King Arthur

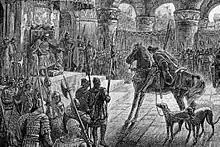

One of the most famous Welsh poetic references to Arthur comes in the collection of heroic death-songs known as "Y Gododdin" ("The Gododdin"), attributed to the 6th-century poet Aneirin. One stanza from the oldest surviving manuscript praises the bravery of a warrior who slew 300 enemies, but says that despite this, "he was no Arthur," i.e., his feats cannot compare to Arthur. "Y Gododdin" is known only from a 13th-century manuscript, so it is impossible to determine whether this passage is original or a later interpolation, but John Koch's view that the passage dates from a 7th-century or earlier version is regarded as unproven; 9th- or 10th-century dates are often proposed for it. Several poems attributed to Taliesin, a poet said to have lived in the 6th century, also refer to Arthur, although these all probably date from between the 8th and 12th centuries. They include "Kadeir Teyrnon" ("The Chair of the Prince"), which refers to "Arthur the Blessed"; "Preiddeu Annwn" ("The Spoils of Annwn"), which recounts an expedition of Arthur to the Otherworld; and "Marwnat vthyr pen[dragon]" ("The Elegy of Uther Pen[dragon]"), which refers to Arthur's valour and is suggestive of a father-son relationship for Arthur and Uther that pre-dates Geoffrey of Monmouth.